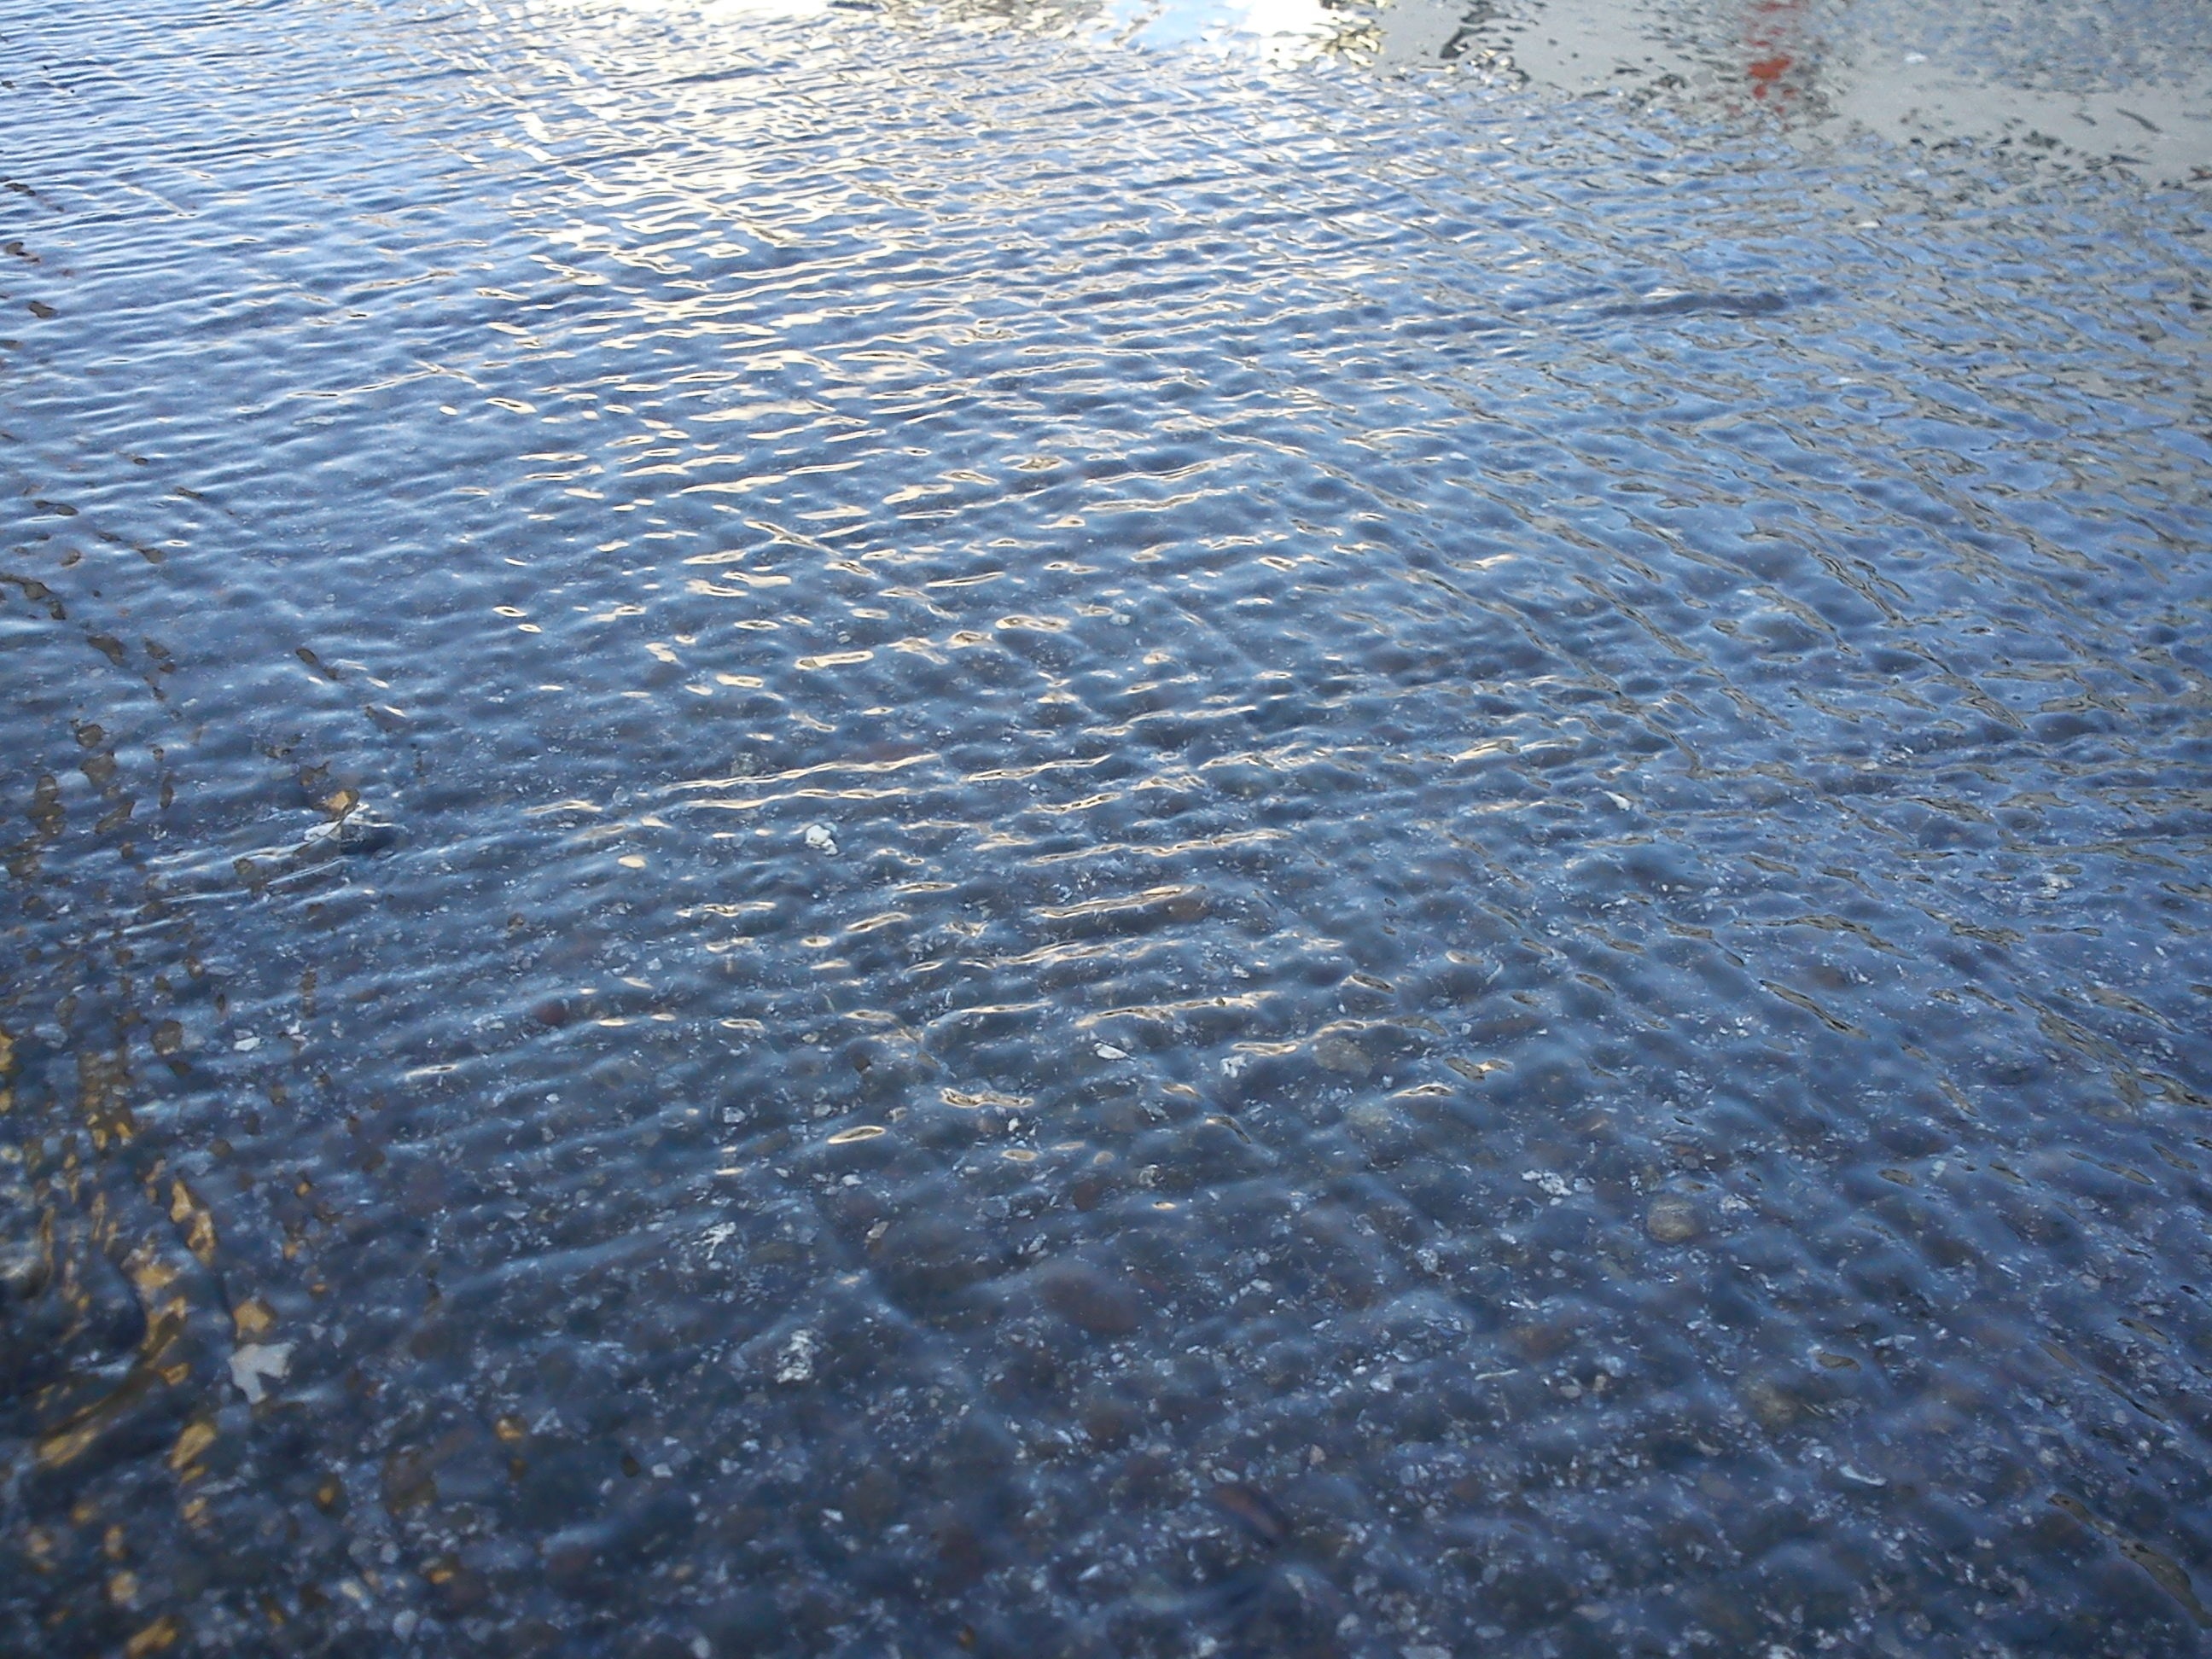
sea, water, structure, sunlight, wave, frost, asphalt, ice, pattern, flow, reflection, shiny, rainwater, flooring, road surface, mudflat, line network